Claude Buffier

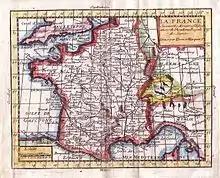
Claude Buffier, map of France.

He also wrote "Elémens de métaphysique" (1725), "Suite de la Grammaire française sur un plan nouveau" (1709) ["Sequel to A New Method of French Grammar"], and a number of historical essays. Most of his works appeared in a collected form in 1732, and an English translation of the "Traité" was published in 1780.